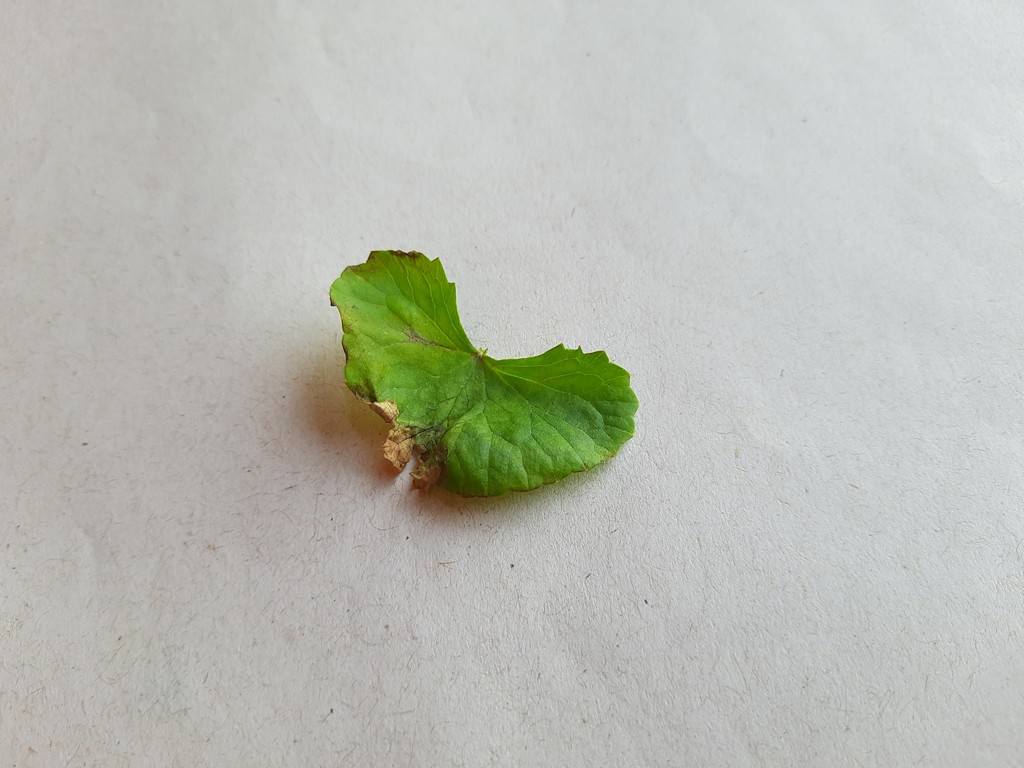
Label: Unhealthy